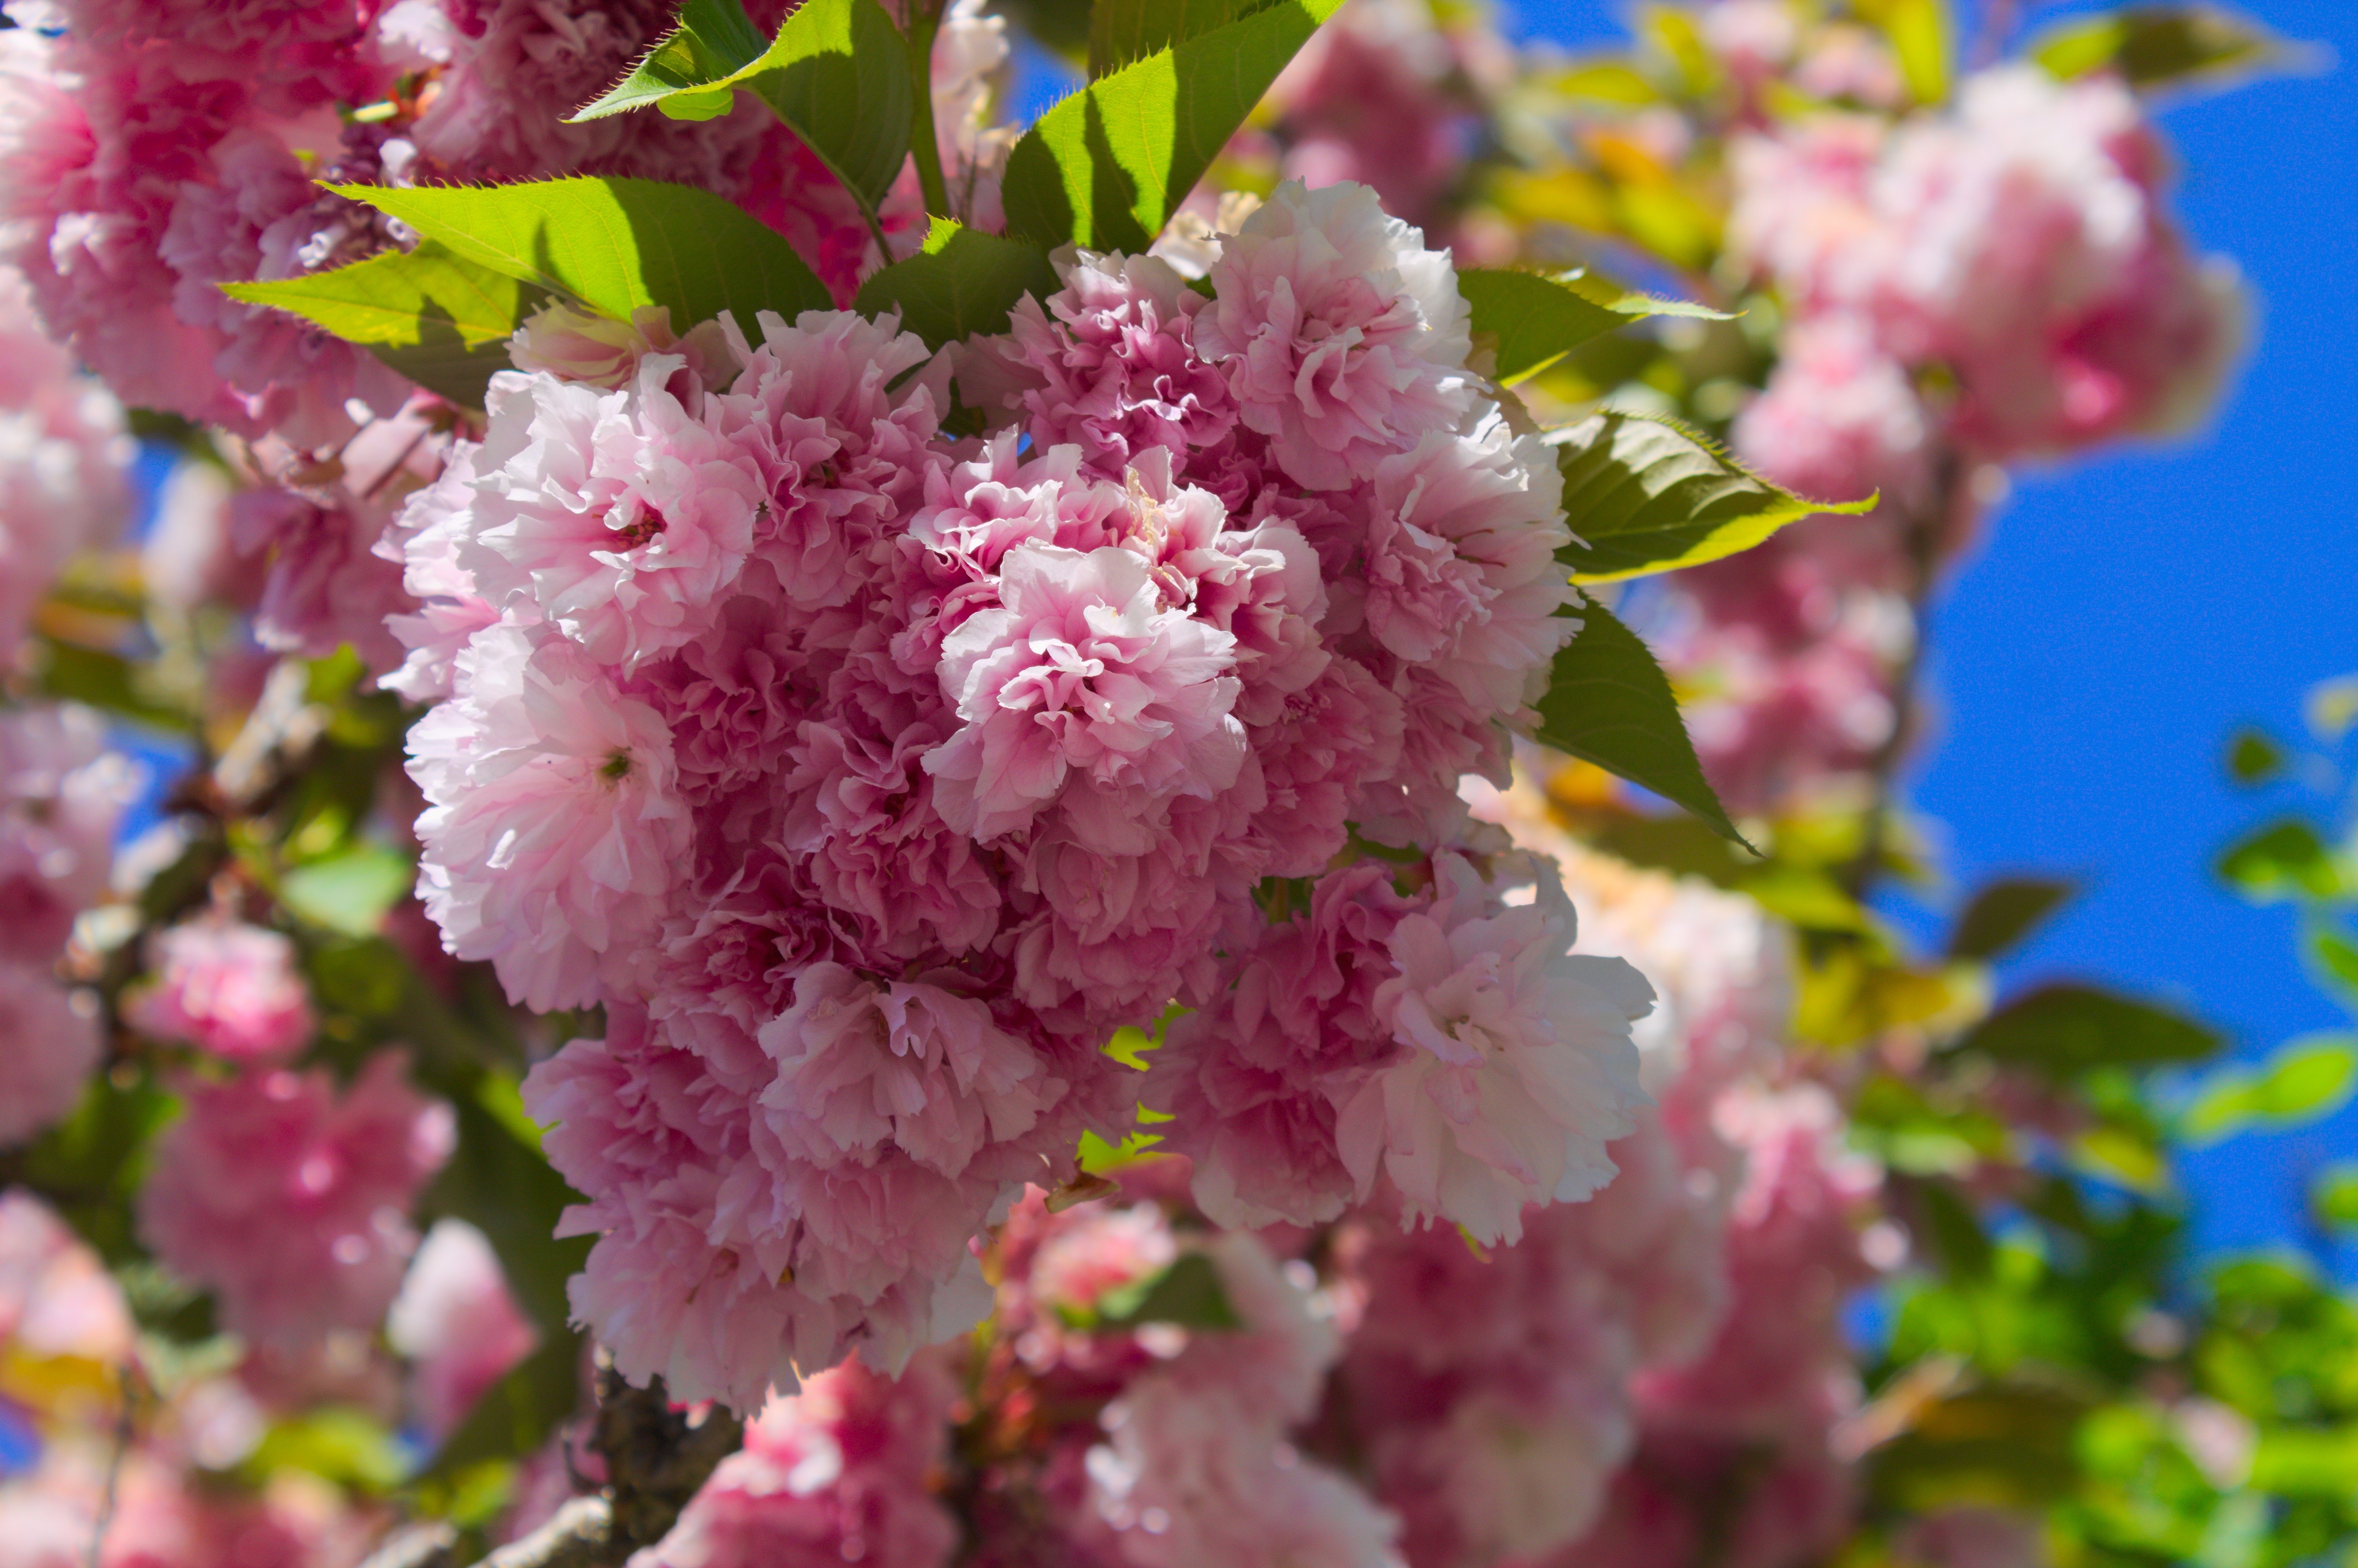
nature, branch, blossom, plant, flower, food, spring, produce, pink, flora, flowers, shrub, flowering plant, woody plant, land plant